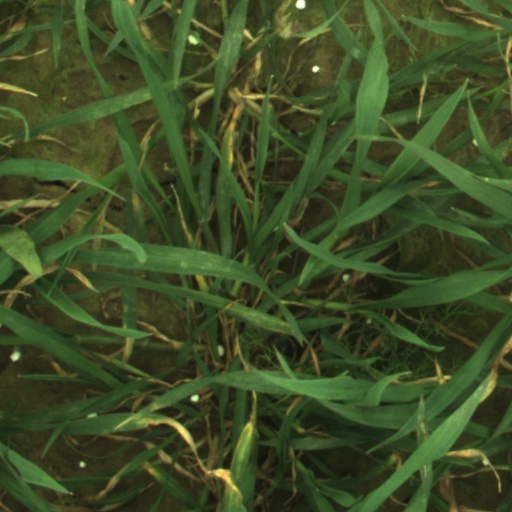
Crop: wheat